Fargues, Gironde

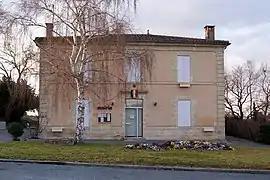
Town hall

Fargues is a commune in the Gironde department in Nouvelle-Aquitaine in southwestern France.